Leadership approval opinion polling for the 2017 United Kingdom general election

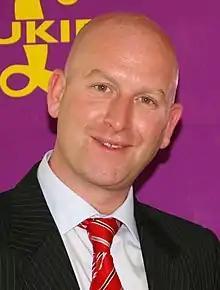
Paul Nuttall, Leader of UKIP.

The following polls asked about voters' opinions on Paul Nuttall, Leader of the UK Independence Party.